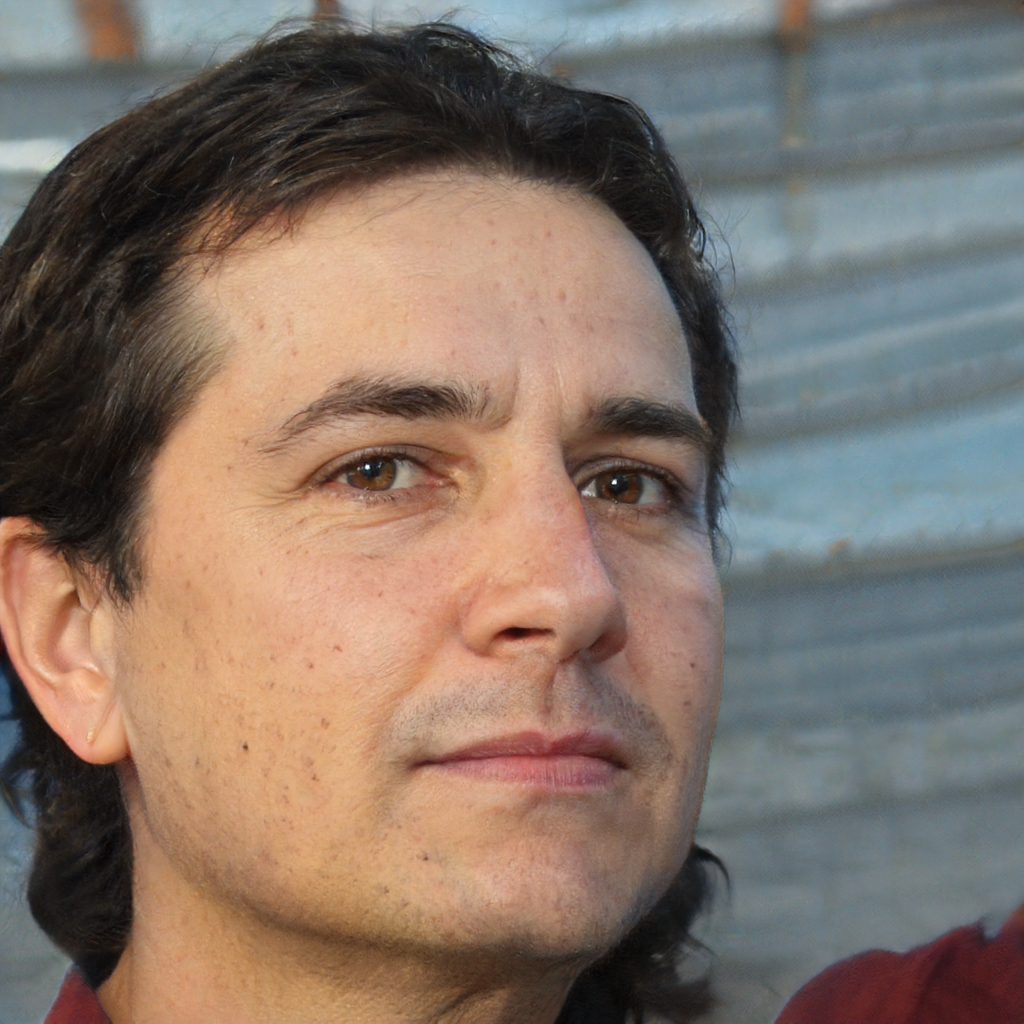
Gender: Male